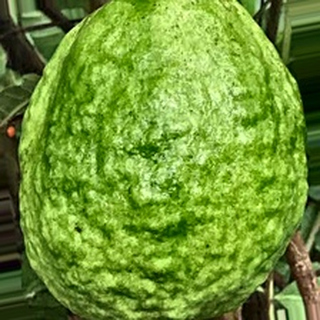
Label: healthy_guava